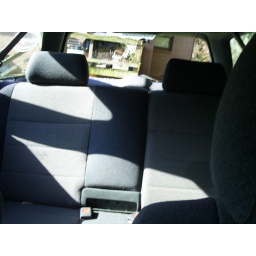
Back seats, seat belts and seats in good condition. Grey stain on right passenger seat.